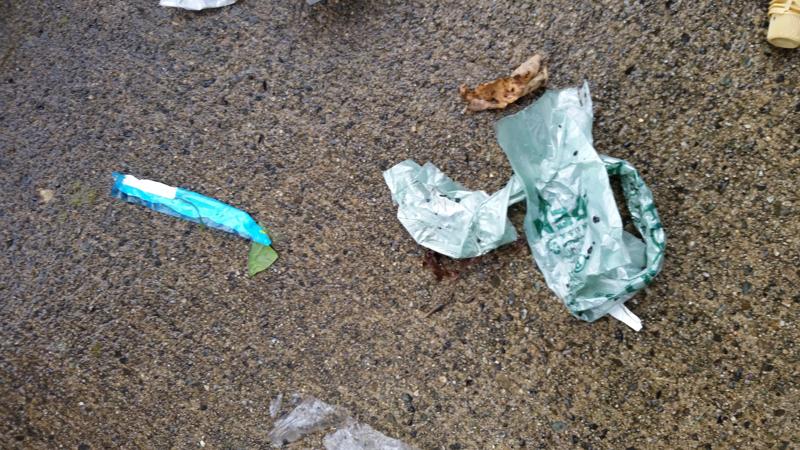
Waste category: trash